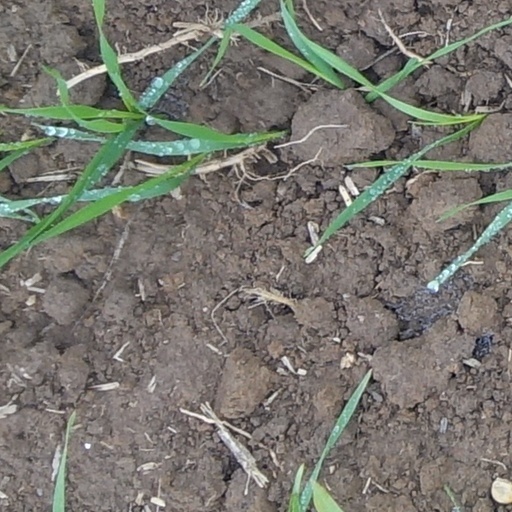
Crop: wheat